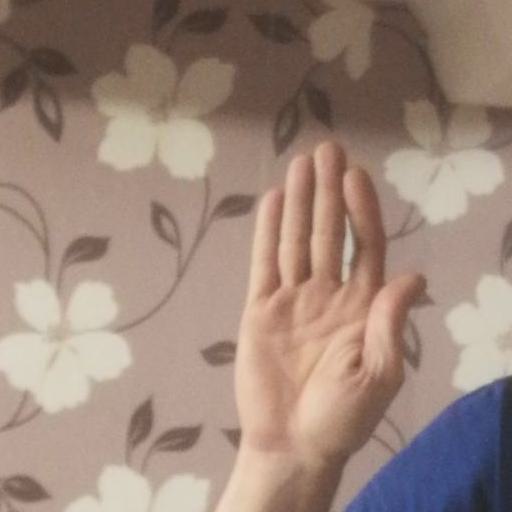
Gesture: stop